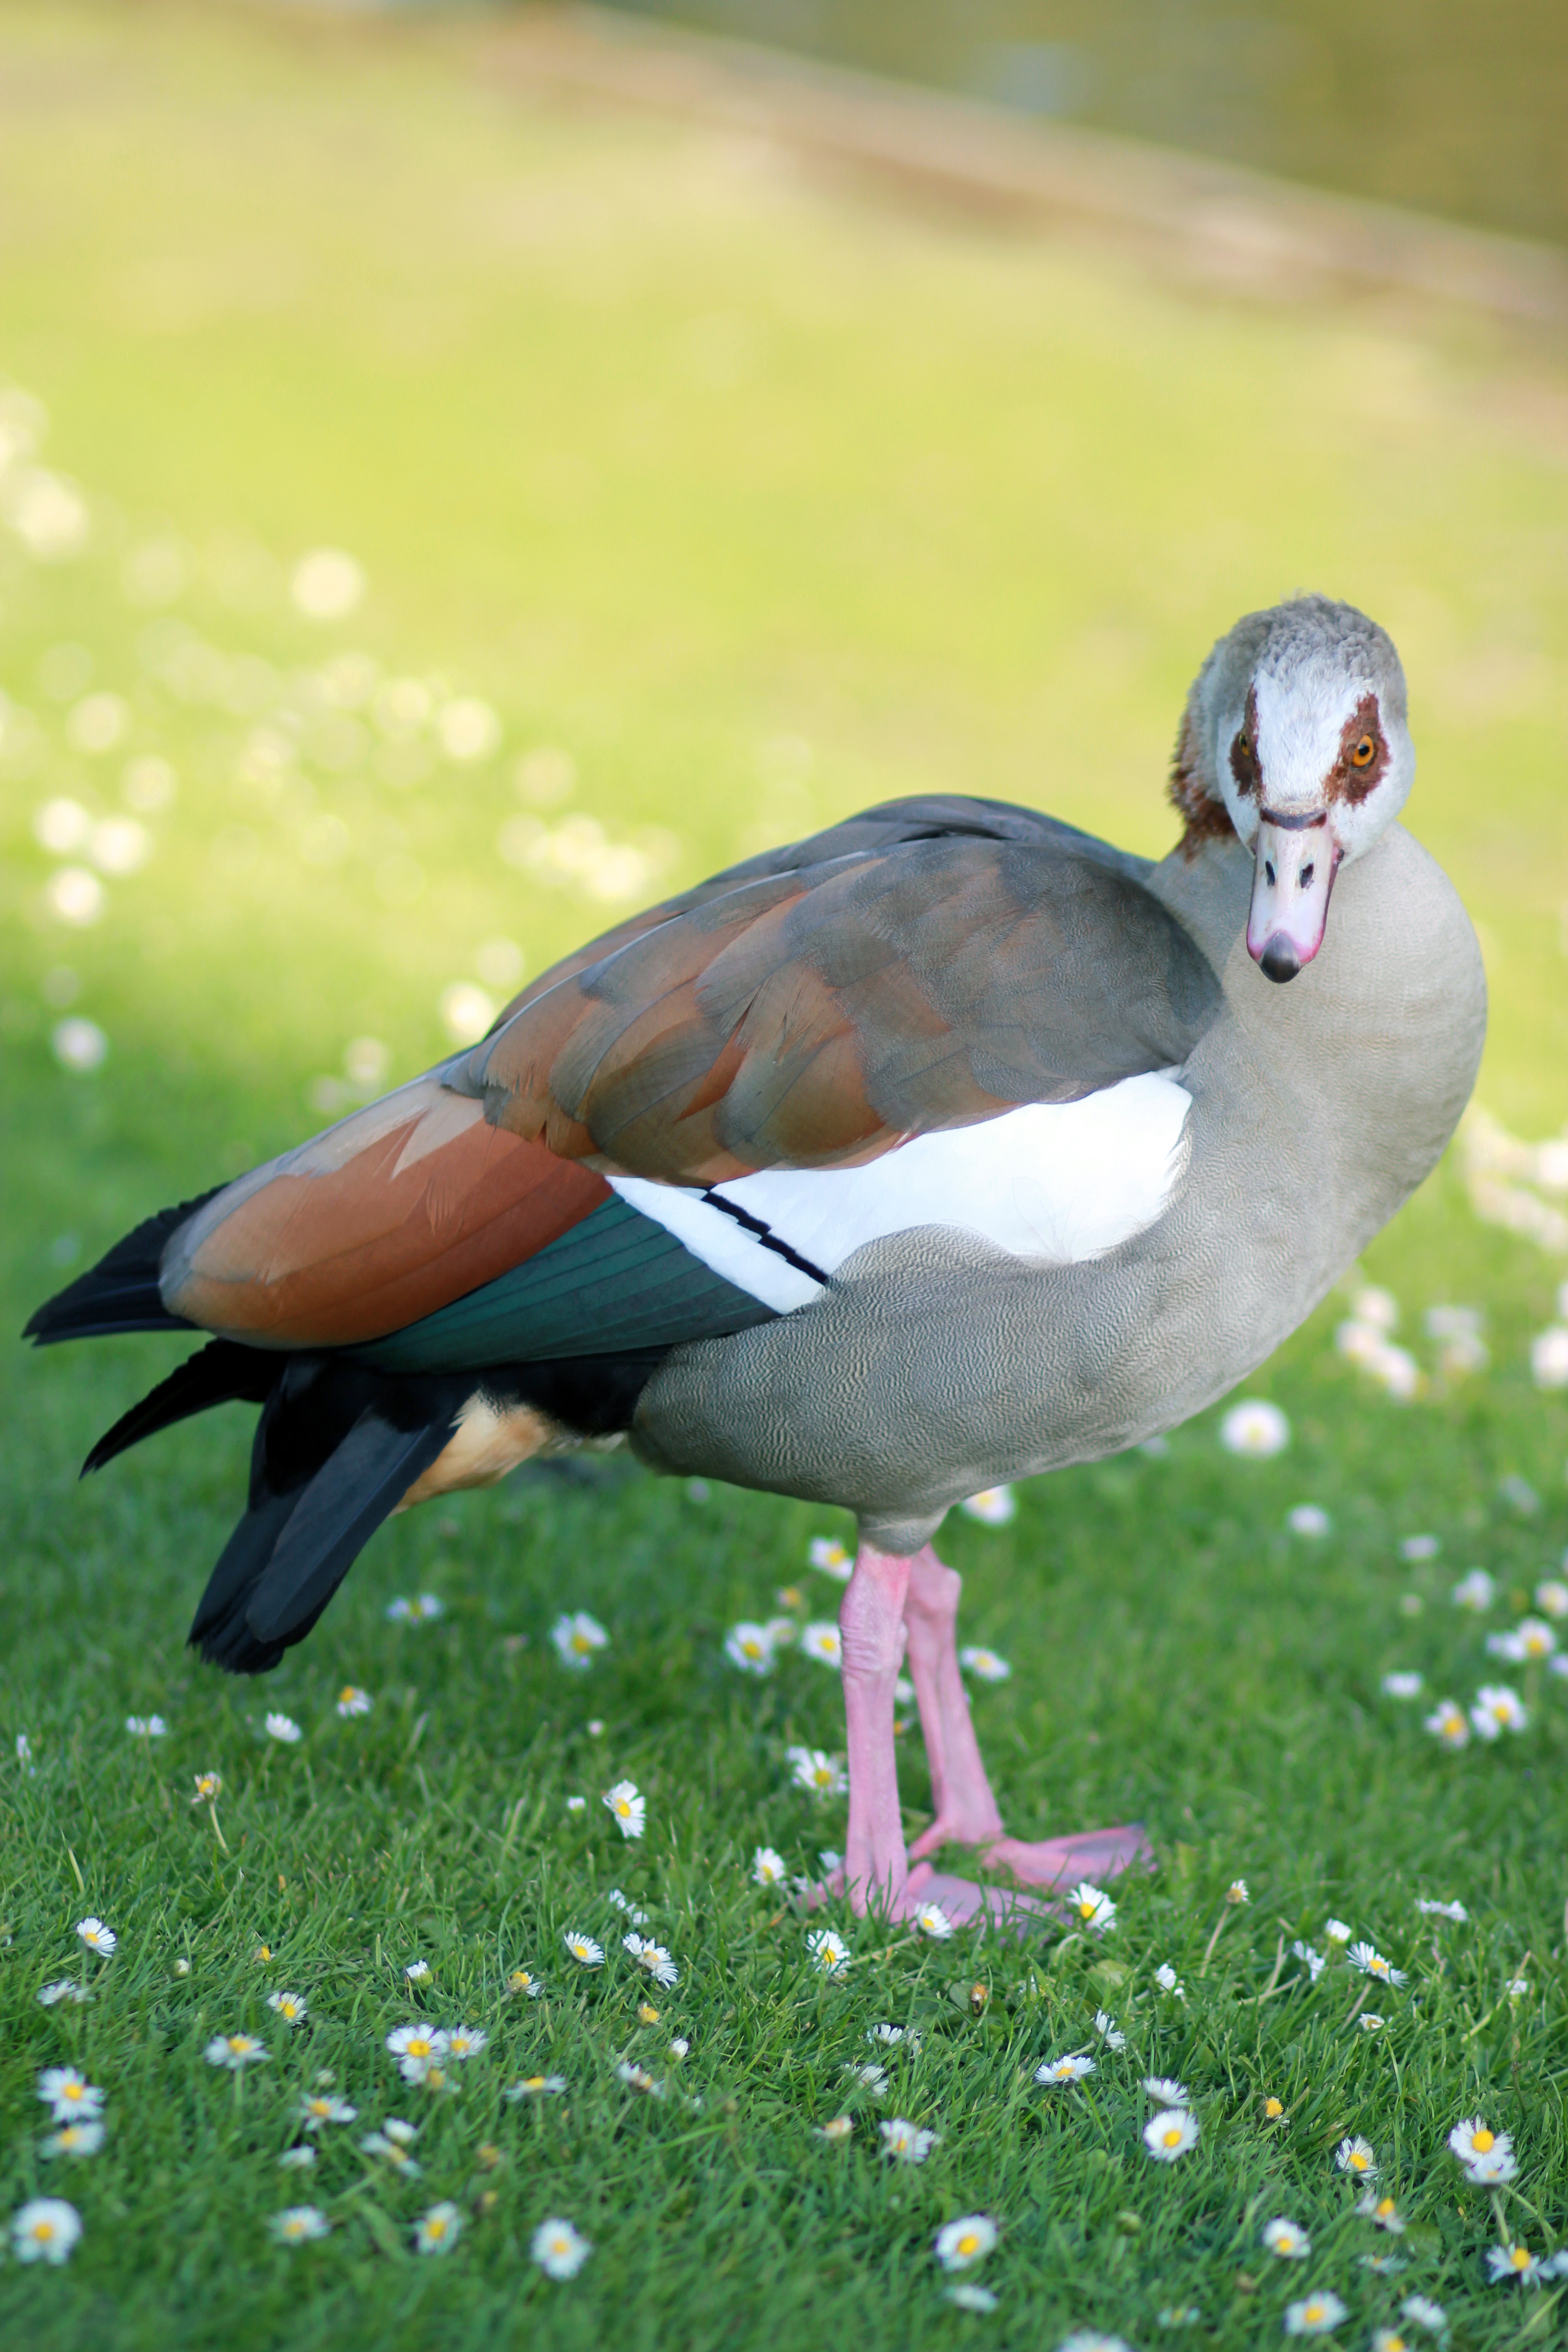
nature, grass, bird, wildlife, wild, spring, beak, park, biodiversity, fauna, duck, goose, geese, vertebrate, waterfowl, water bird, egyptian goose, ducks geese and swans